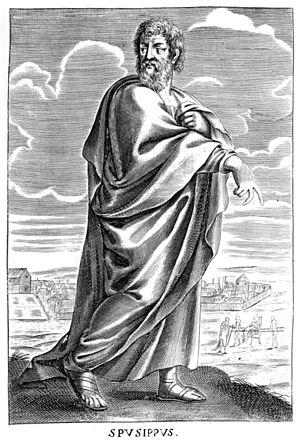
Neveu de Platon, scholarque de l'Académie de Platon, Speusippe est un platonicien, mais convaincu de la nécessité de reconstruire la philosophie de Platon. Il a critiqué l'hédonisme et a été lui-même réfuté par Aristote parce qu’il abandonnait la notion de forme et la relation au monde sensible. Il a remplacé la théorie des nombres idéaux du dernier Platon par les entités mathématiques elles-mêmes, en tant que pure réalité, ce qui fit dire à Aristote : « Les mathématiques sont devenues aujourd’hui la philosophie ». Il prit la suite de Platon en tant que premier scholarque ou recteur de l'Académie de 348/7 à 339 av. J.-C. Xénocrate lui a succédé comme troisième scholarque de l'Académie.